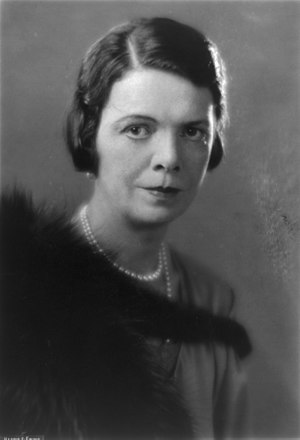
Cissy Patterson
Eleanor "Cissy" Patterson
Eleanor Josephine Medill Patterson, kaldet Cissy Patterson var en amerikansk journalist og redaktør. Patterson var en af de første kvinder, der stod i spidsen for en større avis, Washington Times-Herald i Washington, D.C.. Da William Randolph Hearst havde stort underskud på sine to aviser i Washington Washington Herald og Washington Times, nægtede han først at sælge disse, men ansatte i stedet Patterson som redaktør. Da bladene vedblev at give underskud måtte han 28. januar 1939 sælge dem til Patterson, som slog dem sammen til Times-Herald.